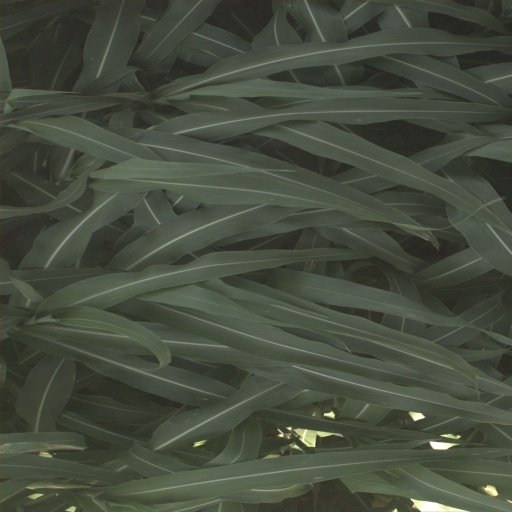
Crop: sorghum